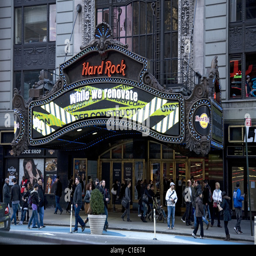
burger restaurant in the area